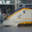
Label: train